Italian battleship Benedetto Brin

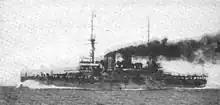
"Benedetto Brin" steaming at high speed

On 29 September 1911, Italy declared war on the Ottoman Empire in order to seize Libya. During the Italo-Turkish War "Benedetto Brin" was assigned to the 1st Division of the 2nd Squadron, along with her sister and the two s. "Benedetto Brin" served as the squadron flagship of Vice Admiral Farvelli. In early October, she arrived off Tripoli to relieve on blockade duty outside the port. On 3–4 October, she participated in the bombardment of the fortifications protecting Tripoli. The Italian fleet used their medium-caliber guns to preserve their ammunition for the heavy guns. Turkish counter-battery fire was completely ineffective.